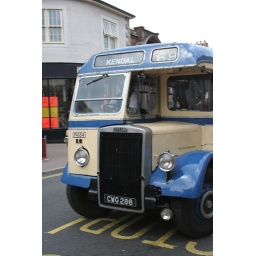
Old Leyland bus in Kendal high street